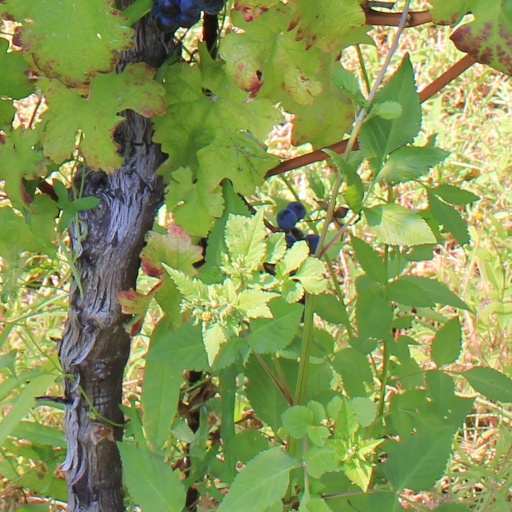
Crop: grape